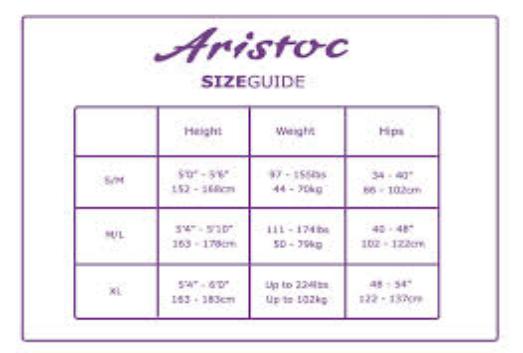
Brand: Aristoc
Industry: Clothes